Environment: real
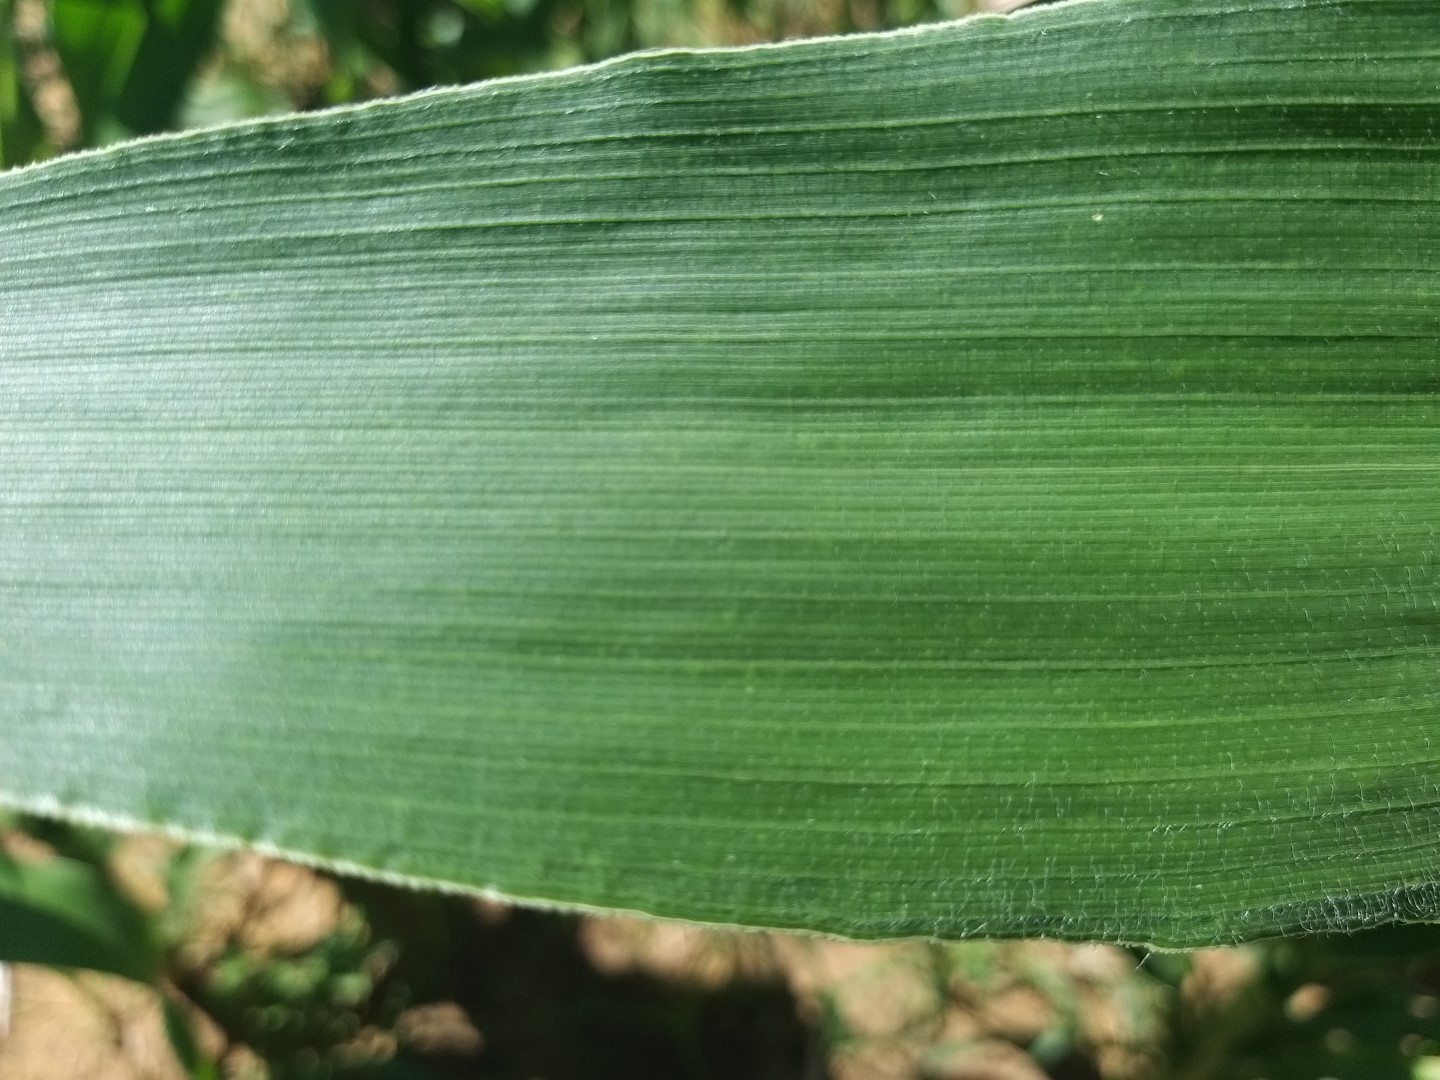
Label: healthy